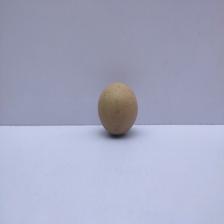
Size: Small